Post–World War II Sherman tanks

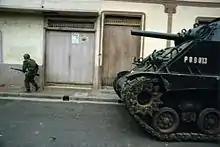
An M4A3(105) HVSS Sherman of the Nicaraguan National Guard engaging in firefights (providing fire-support) with the Sandinista National Liberation Front during clashes between the US-backed government forces and rebels in Estelí, Nicaragua, in 1979.

When Yugoslavian leader Tito withdrew from and opposed the USSR's influence shortly after the Cold War began from the late 1940s, Yugoslavia received as military aid American tanks and military vehicles, including M4A3E4 tanks that were later retrofitted with the M1A1 76 mm tank gun and designated M-634. Other versions of the M-634 used the M3 76mm tank gun. Both M-634 variants were equipped with two M1919A4 7.62mm machine guns as a secondary armament.